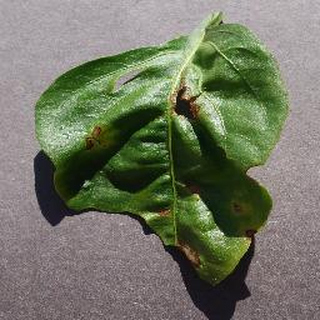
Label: bell_pepper_bacterial_spot